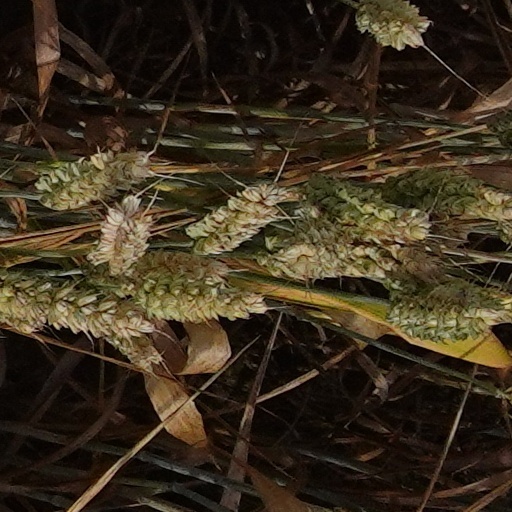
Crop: wheat